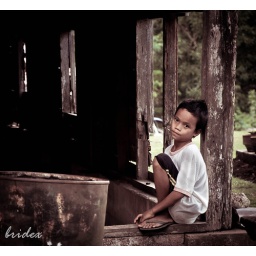
Boy sits under his old wooden home in Samal Island.